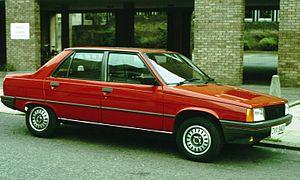
Les Renault 9 et 11 sont deux modèles d'automobiles compactes à traction avant produites par Renault durant les années 1980 à Douai. Elles seront aussi produites aux États-Unis respectivement sous les noms Renault Alliance et Renault Encore par le partenaire American Motors Corporation.